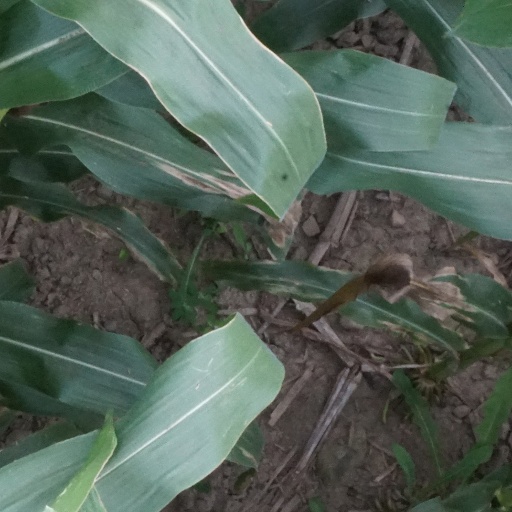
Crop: maize; corn